Emperor of the French

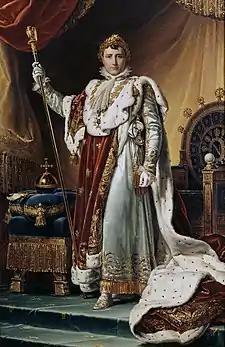
First to ReignNapoleon I 18 May 1804 – 22 June 1815

Emperor of the French (French: "Empereur des Français") was the title of the monarch and supreme ruler of the First French Empire and the Second French Empire. The emperor of France was an absolute monarch.